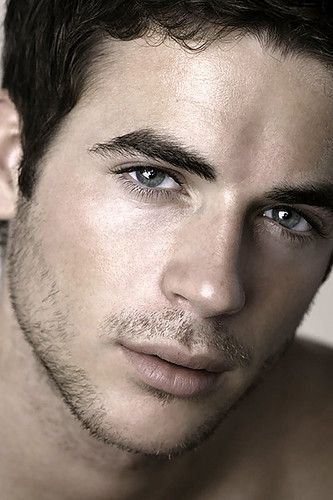
Gender: men